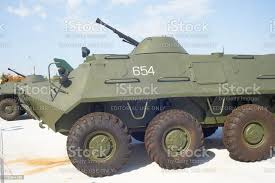
Label: BTR